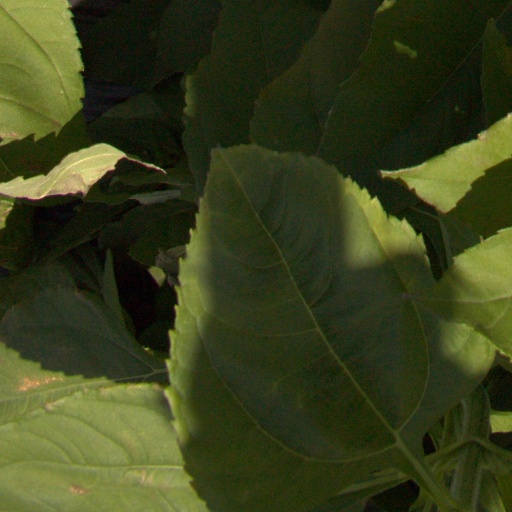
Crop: Jerusalem artichoke